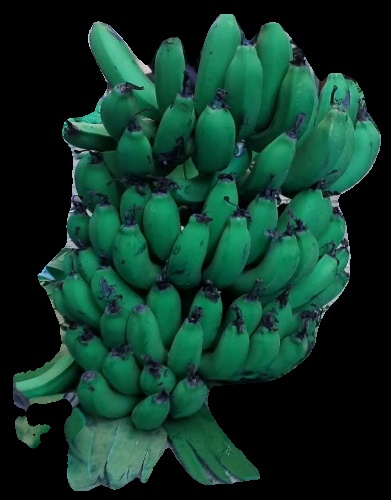
Variety: pachbale
Grade: grade2